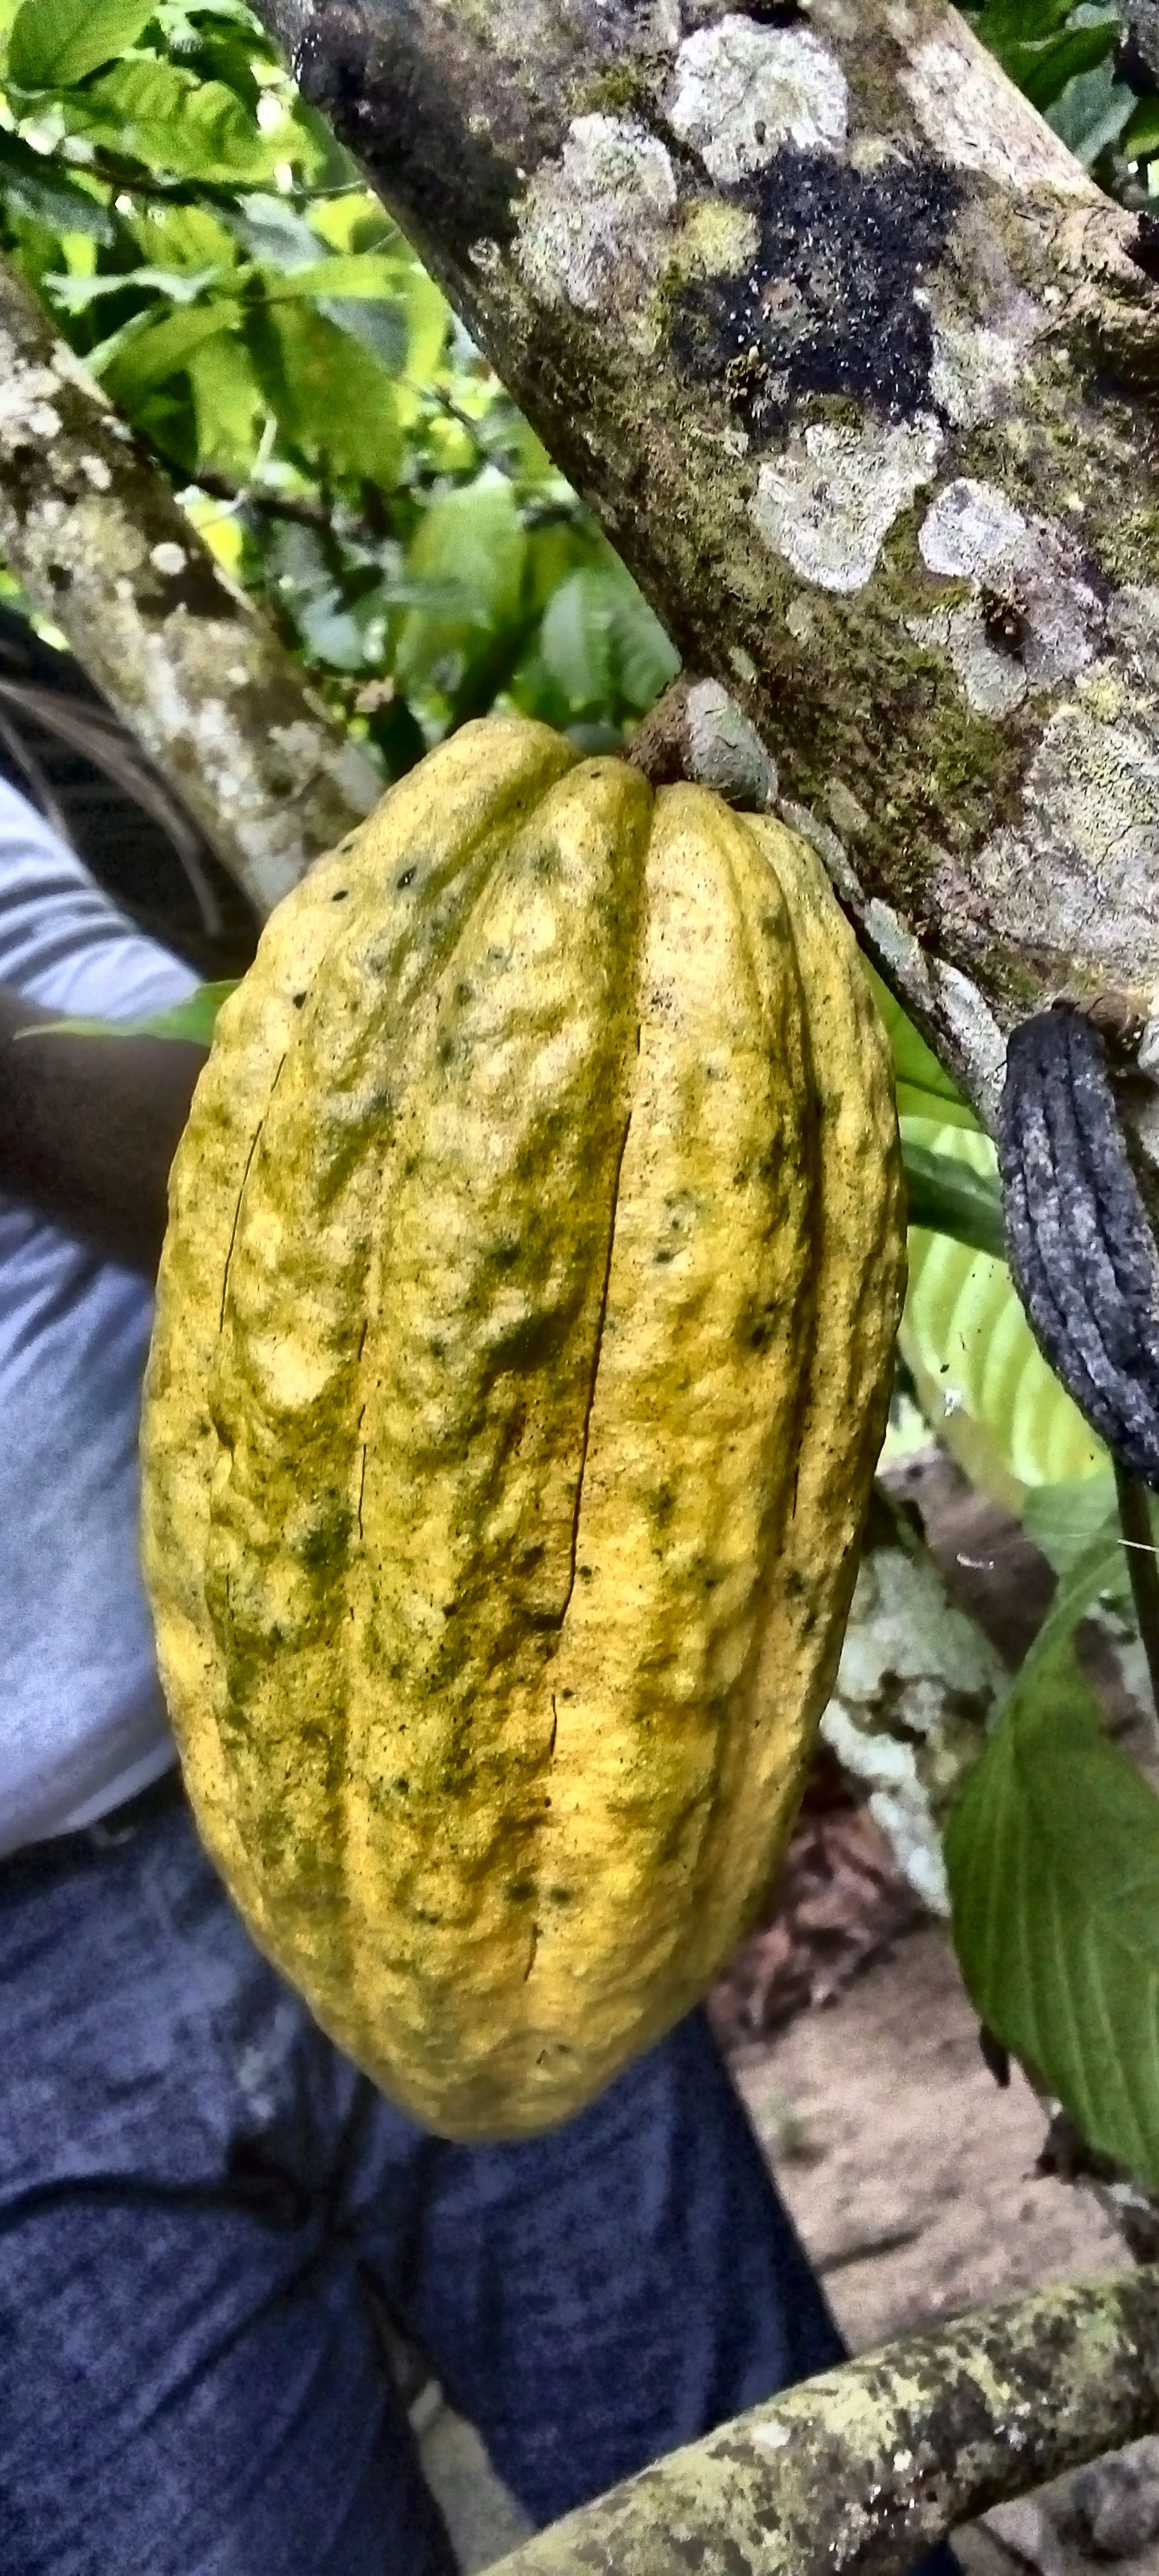
Maturity: mature
Variety: Guiana